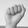
ASL letter: A